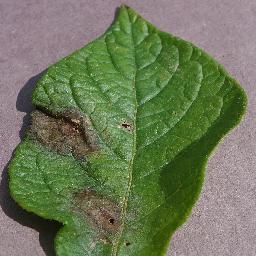
Label: Potato___Late_blight